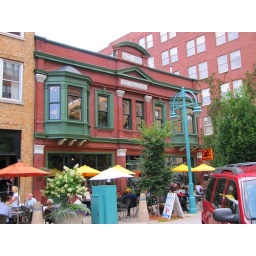
George Hambach built this building in 1895 to house his meat market